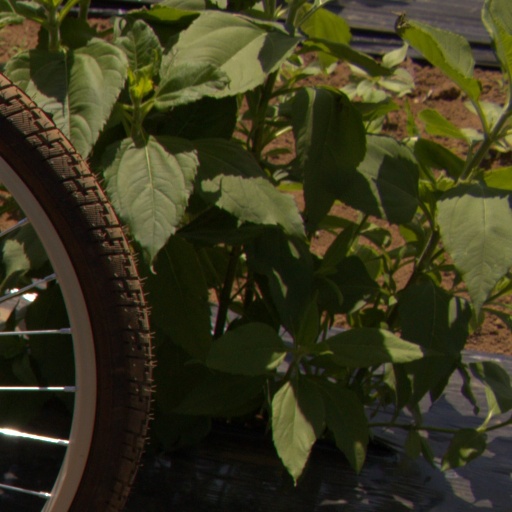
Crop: Jerusalem artichoke